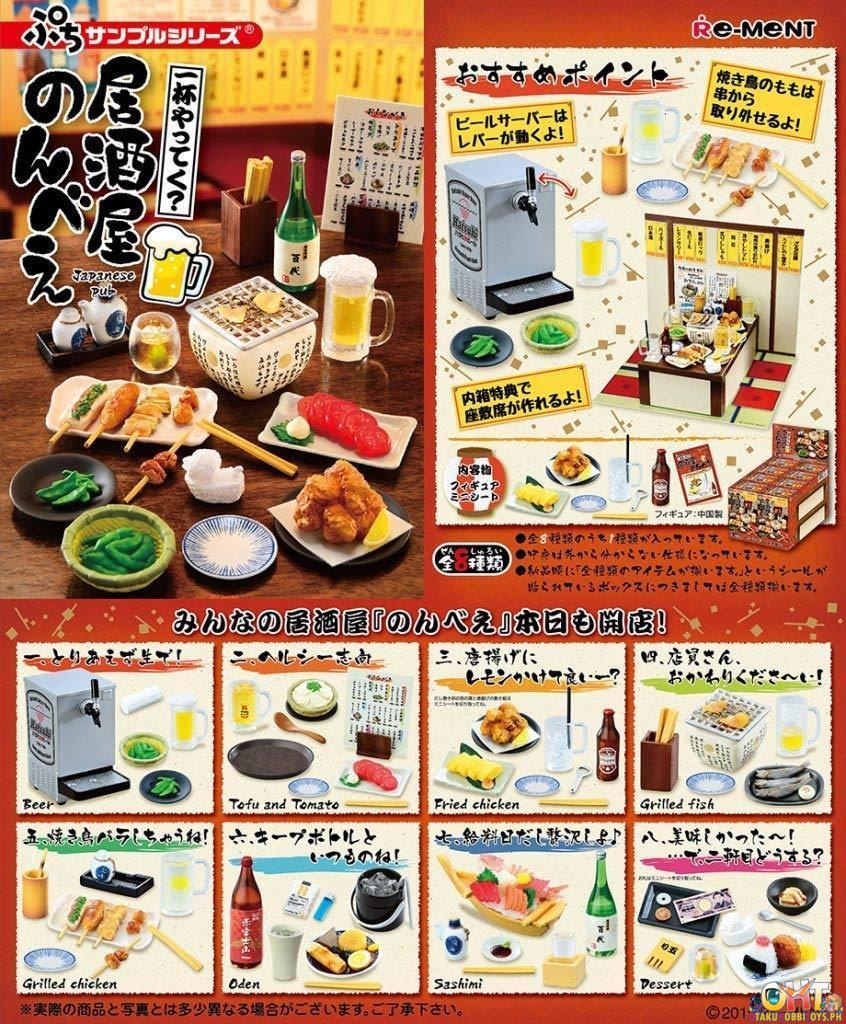
[REISSUE] Re-Ment Japanese Pub (Box of 8)
Brand: Re-Ment Series: Petit Sample Type: Japanese Pub (Contents) -Toriaezu Nama de! -Healthy Shikou -Karaage ni Lemon Kaketeyoi? -Tenin-san, Okawarikudasai! -Yakitori Bara Shichau ne! -Keep Bottle to Itsumono ne! -Kyuuryoubi Dashi Zeitakushiyo! -Oishikatta! ...de, Nikenme dousuru?
Brand: OtakuHobbiToys PH
Category: Toys & Games > Toys > Dolls, Playsets & Toy Figures > Toy Playsets > Kitchen Playsets